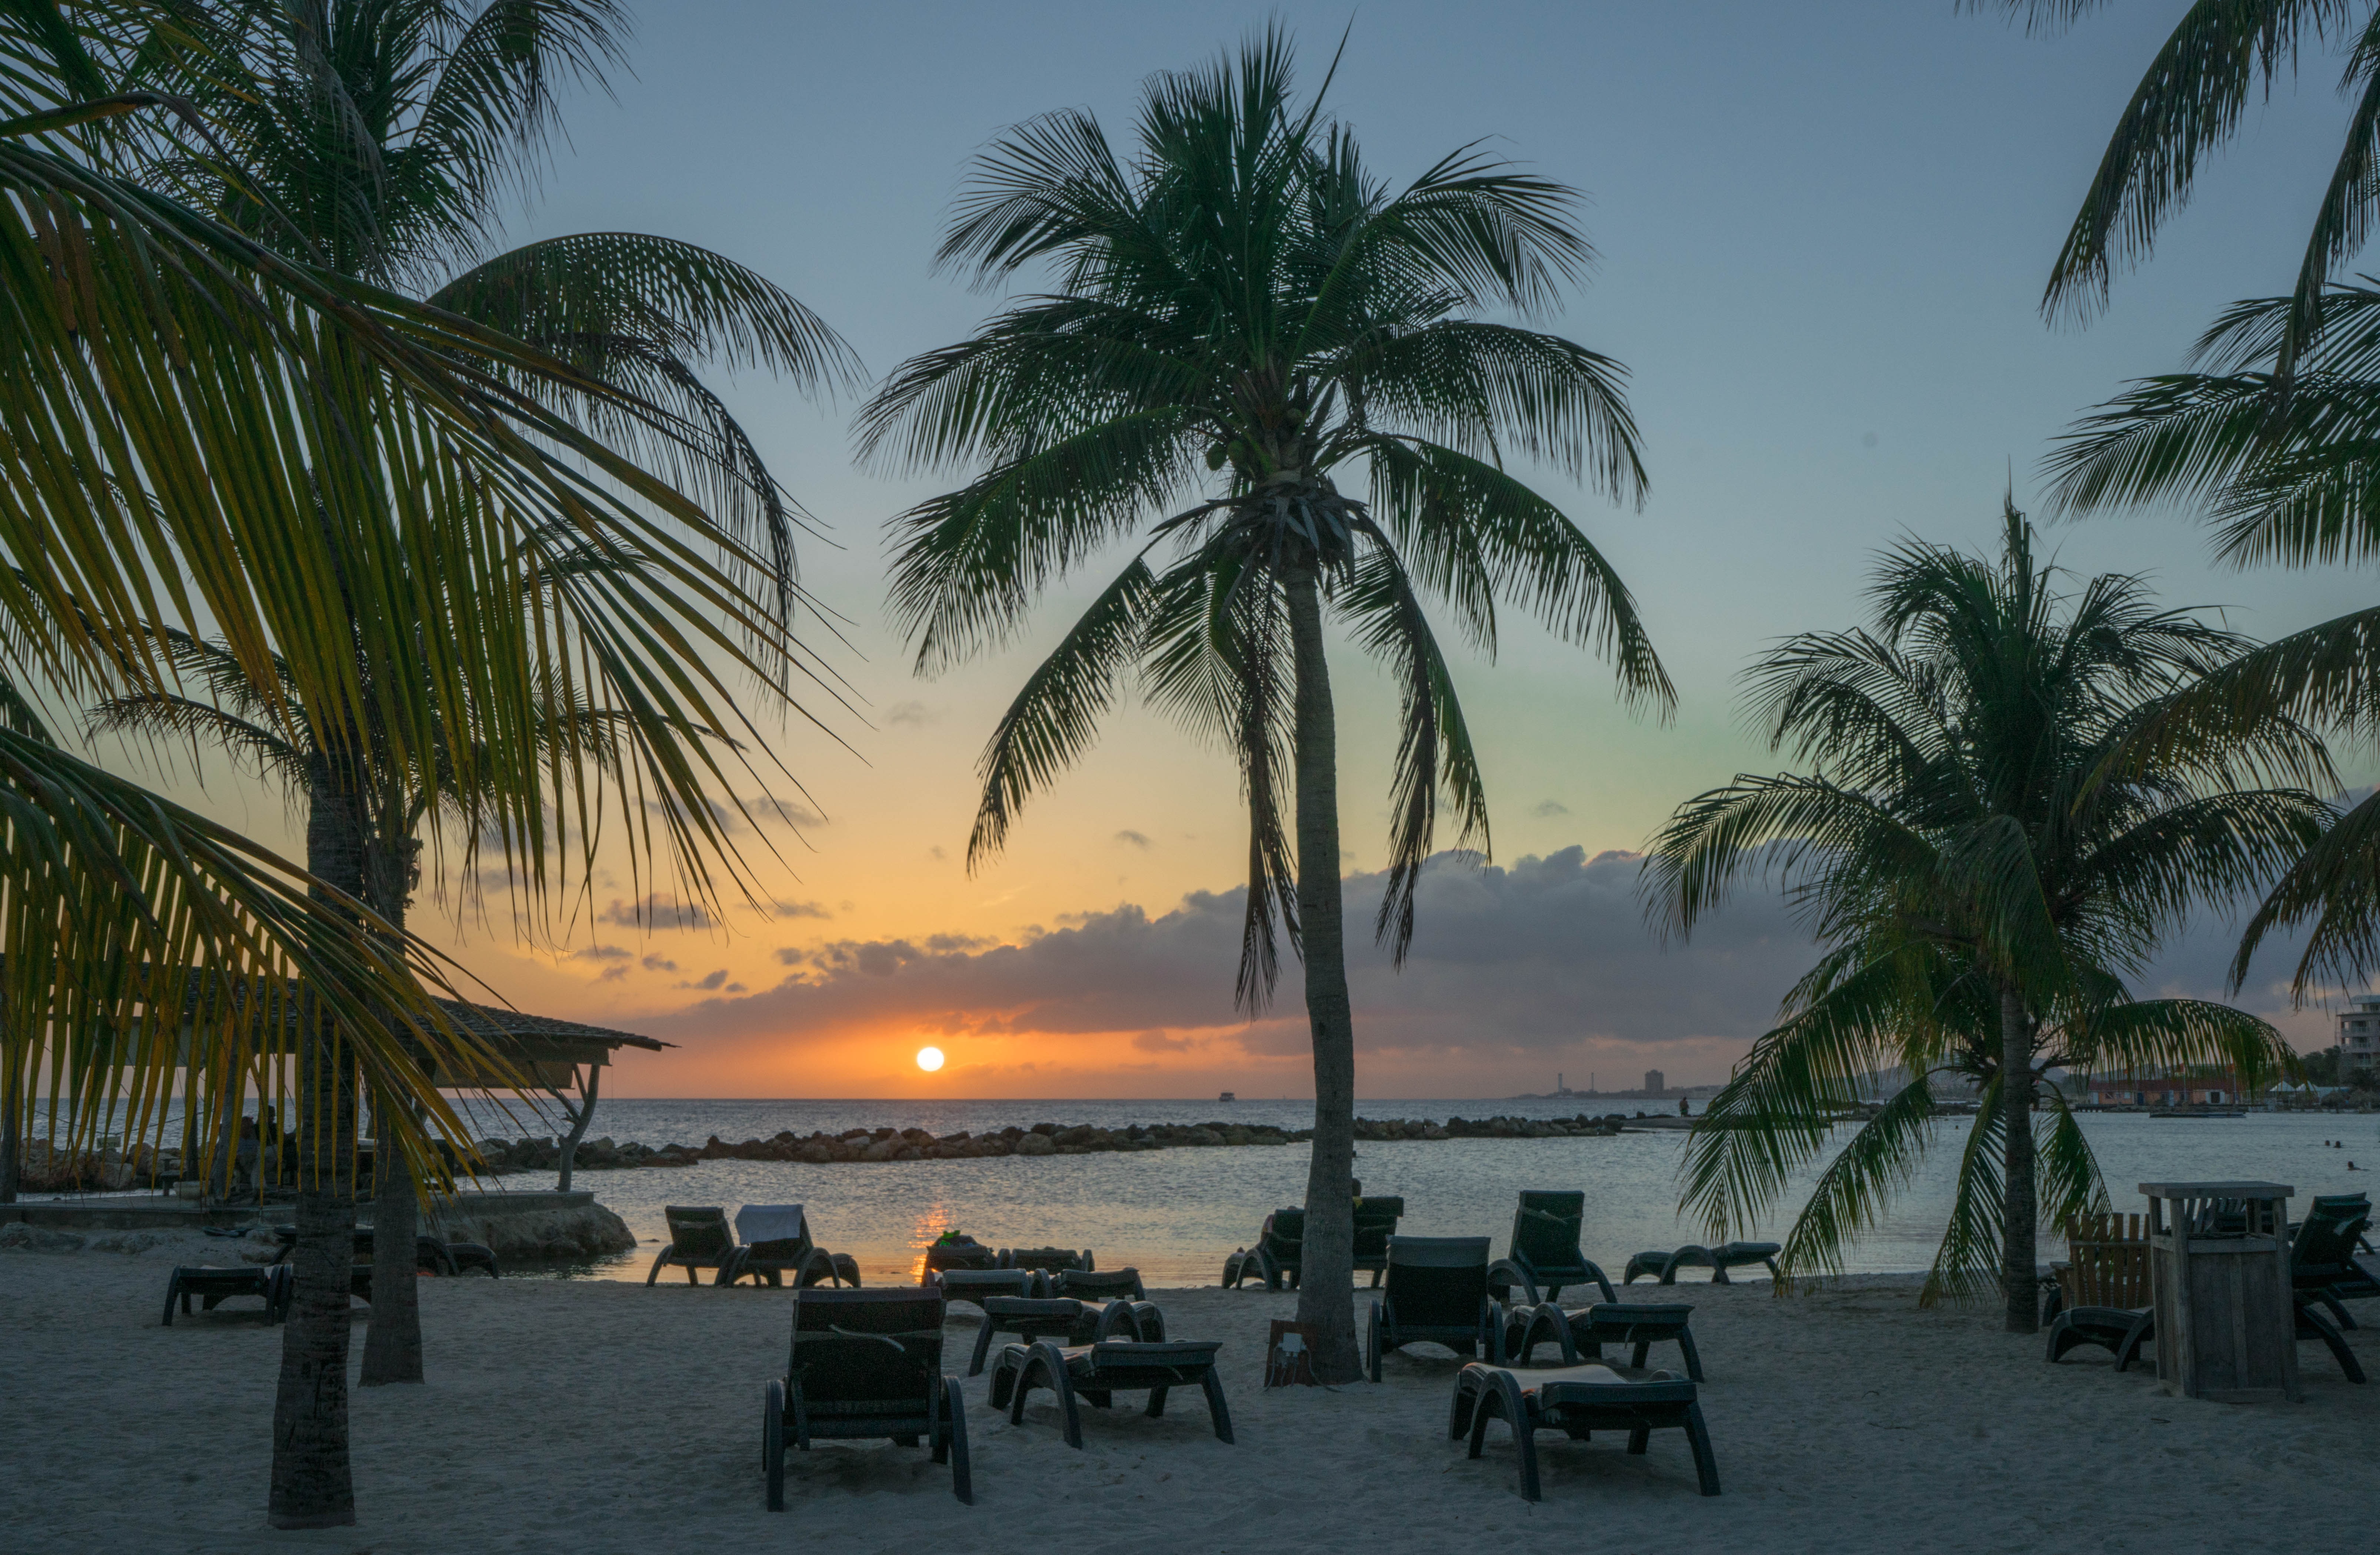
beach, landscape, sea, coast, tree, water, nature, sand, ocean, sky, sun, sunset, sunlight, summer, vacation, travel, coastline, dusk, evening, paradise, scenic, tropical, seascape, holiday, bay, island, blue, tourism, body of water, tropic, resort, caribbean, palm trees, tropics, curacao, arecales, palm family